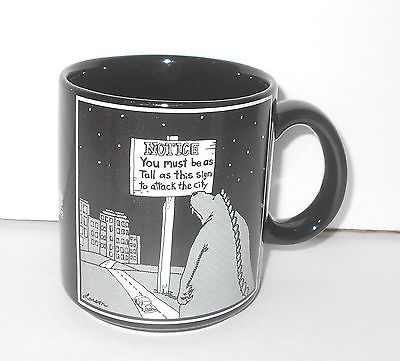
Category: mug